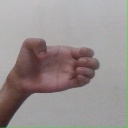
अक्षर: ख